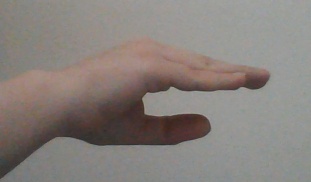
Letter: jeem